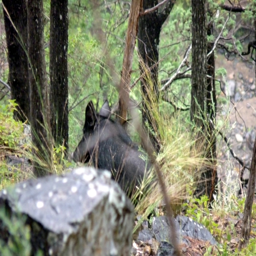
plenty of cover to make a stalk on a few pigs